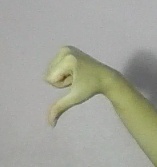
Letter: waw